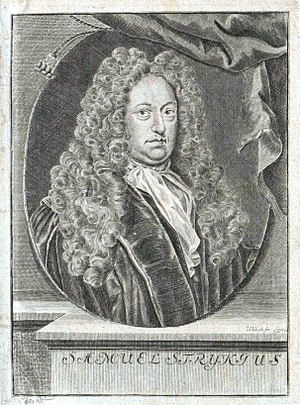
Samuel Stryk
Samuel Stryk var en tysk jurist.